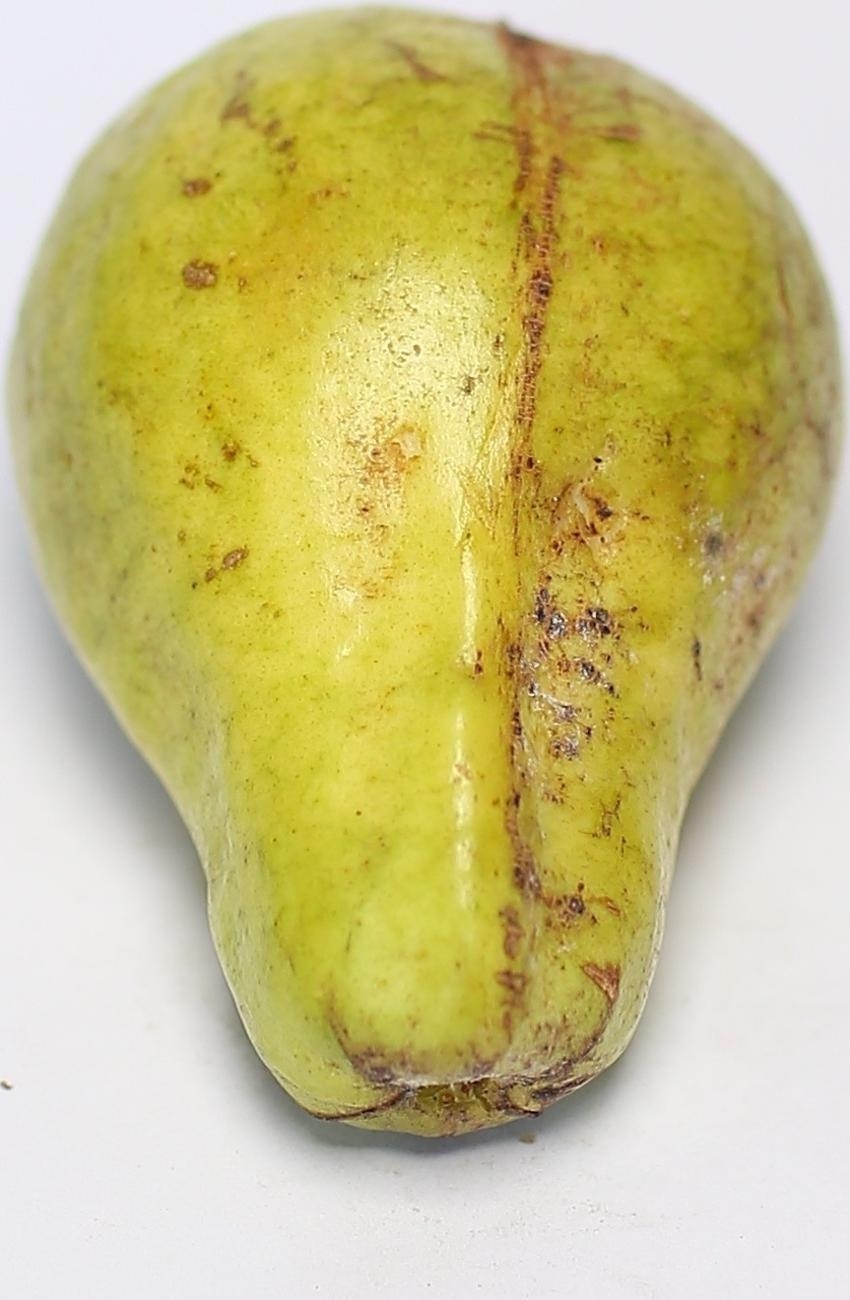
Maturity: mature-green
Variety: local-sindhi